Runaway greenhouse effect

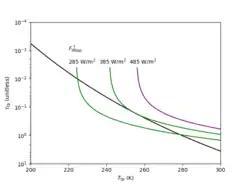
Graph of tropopause optical depth by tropopause temperature, illustrating the Komabayashi–Ingersoll limit of 385 W/m using equations and values from Nakajima et al. (1992) "A Study on the Runaway Greenhouse Effect with a One-Dimensional Radiative–Convective Equilibrium Model". The Komabayashi–Ingersoll limit is the value of outgoing longwave radiation (FIRtop) beyond which the lines do not intersect.

A "runaway" greenhouse effect occurs when greenhouse gases accumulate in the atmosphere through a positive feedback cycle to such an extent that they substantially block radiated heat from escaping into space, thus greatly increasing the temperature of the planet.